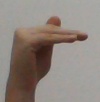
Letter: khaa